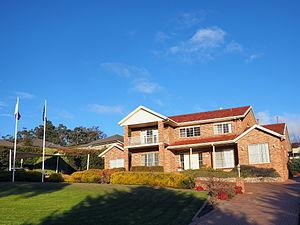
Ceci est une liste des représentations diplomatiques de Malte, à l'exclusion des consulats honoraires.